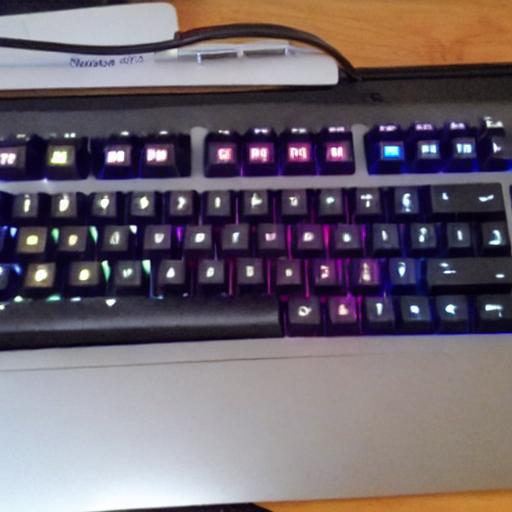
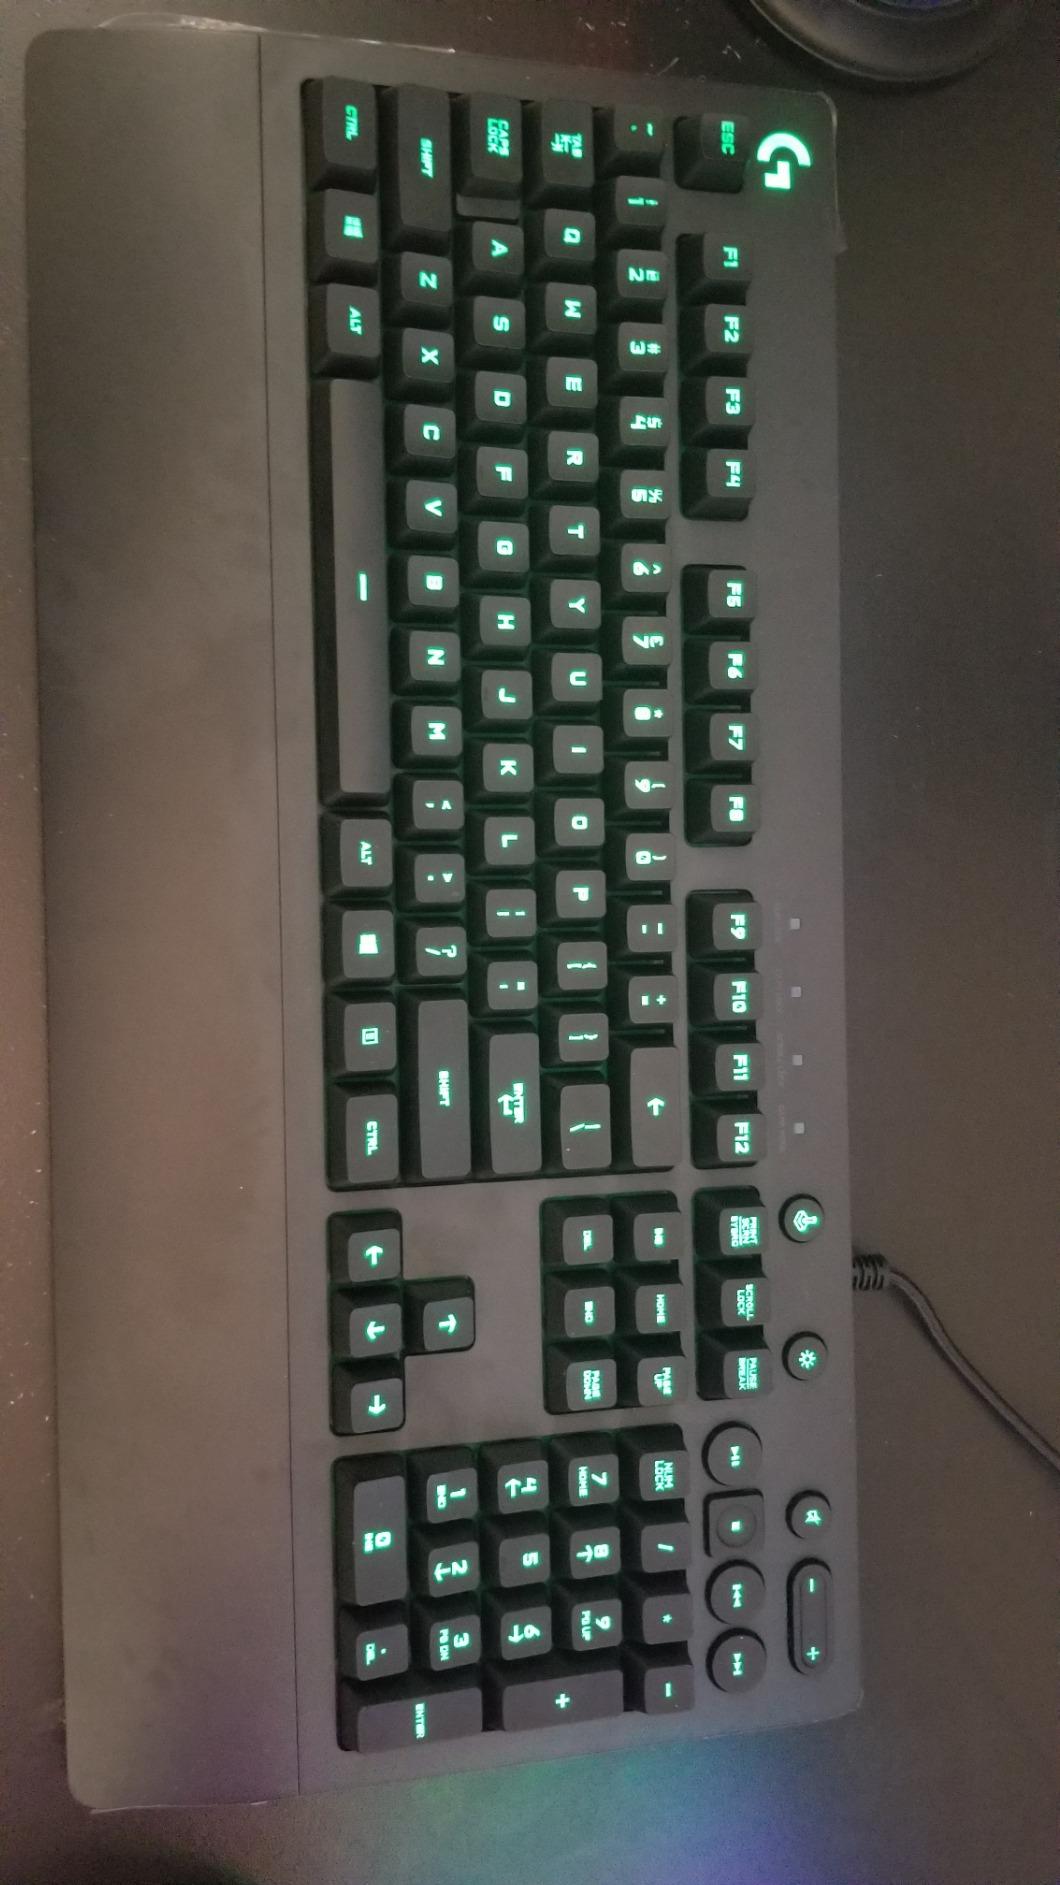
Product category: keyboard
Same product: no